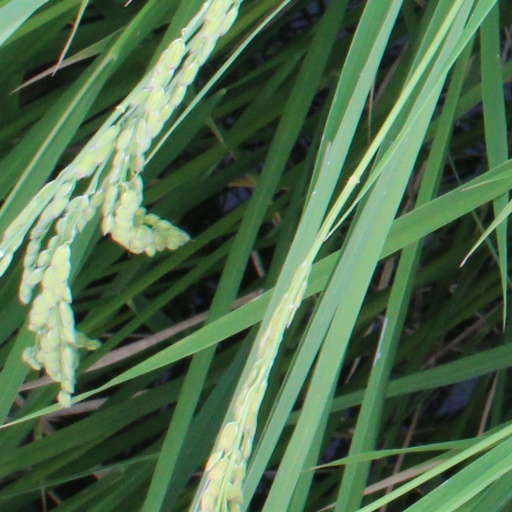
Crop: rice